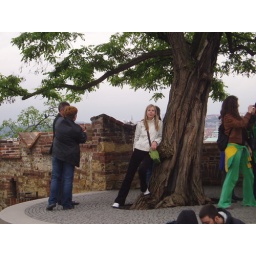
the dryad and the french chick in green pants